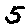
Label: 5